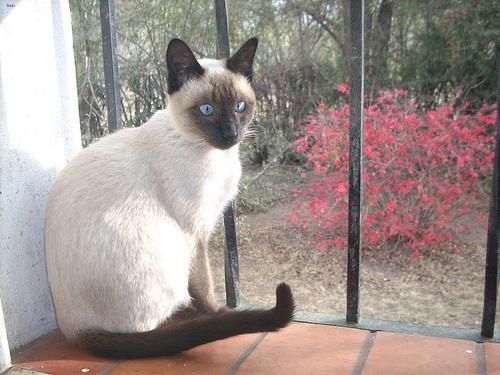
Breed: Siamese